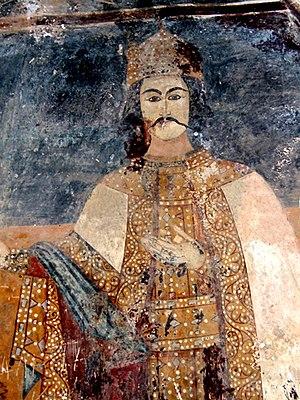
Léon II de Mingrélie est un membre de la maison des Dadiani qui